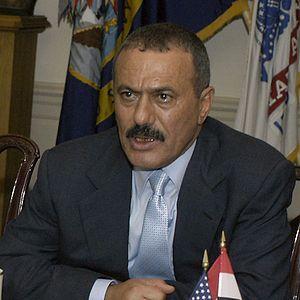
La révolution yéménite, dite la révolution pacifique des jeunes, est un mouvement de contestation populaire et une série d'affrontements armés débutés en 2011 et qui s'achèvent en 2012 avec le départ du président Ali Abdallah Saleh. Cette révolution s'inscrit dans un contexte international du Printemps arabe. S'inspirant des précédents tunisien et égyptien, les manifestants réclament la démocratie, la fin de la corruption et de la mainmise du congrès général du peuple, de meilleures conditions de vie et le départ du président Saleh, au pouvoir depuis 32 ans.
Les révélations de télégrammes de la diplomatie américaine par WikiLeaks sont la diffusion de mémos confidentiels de la diplomatie des États-Unis par le site internet lanceur d'alerte WikiLeaks.